Describe the emotion expressed in this image:  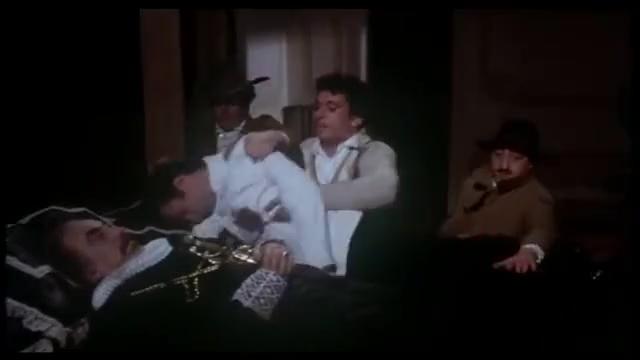
This person displays Suffering, valence and arousal with low intensity.